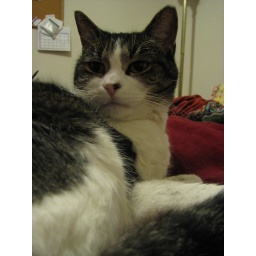
My sweetie Missy laying on my makeshift bed at my parent's house in Arlington.